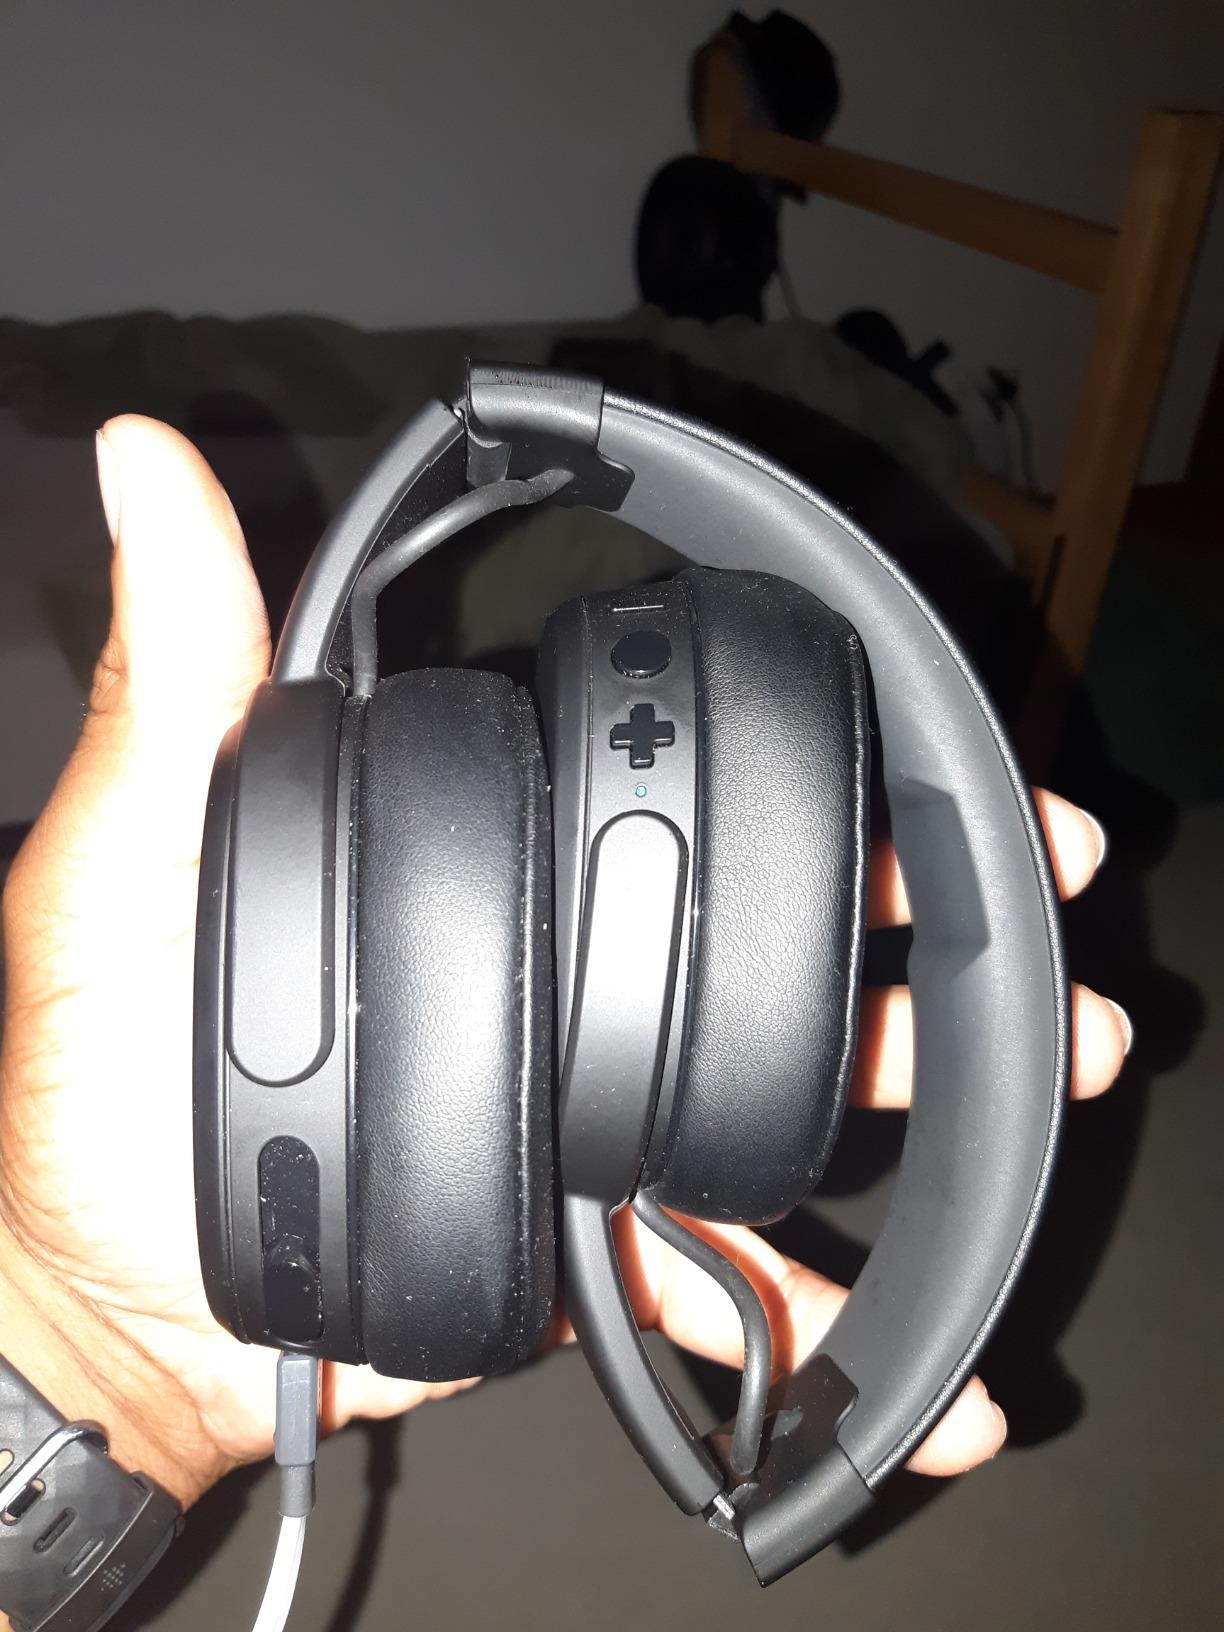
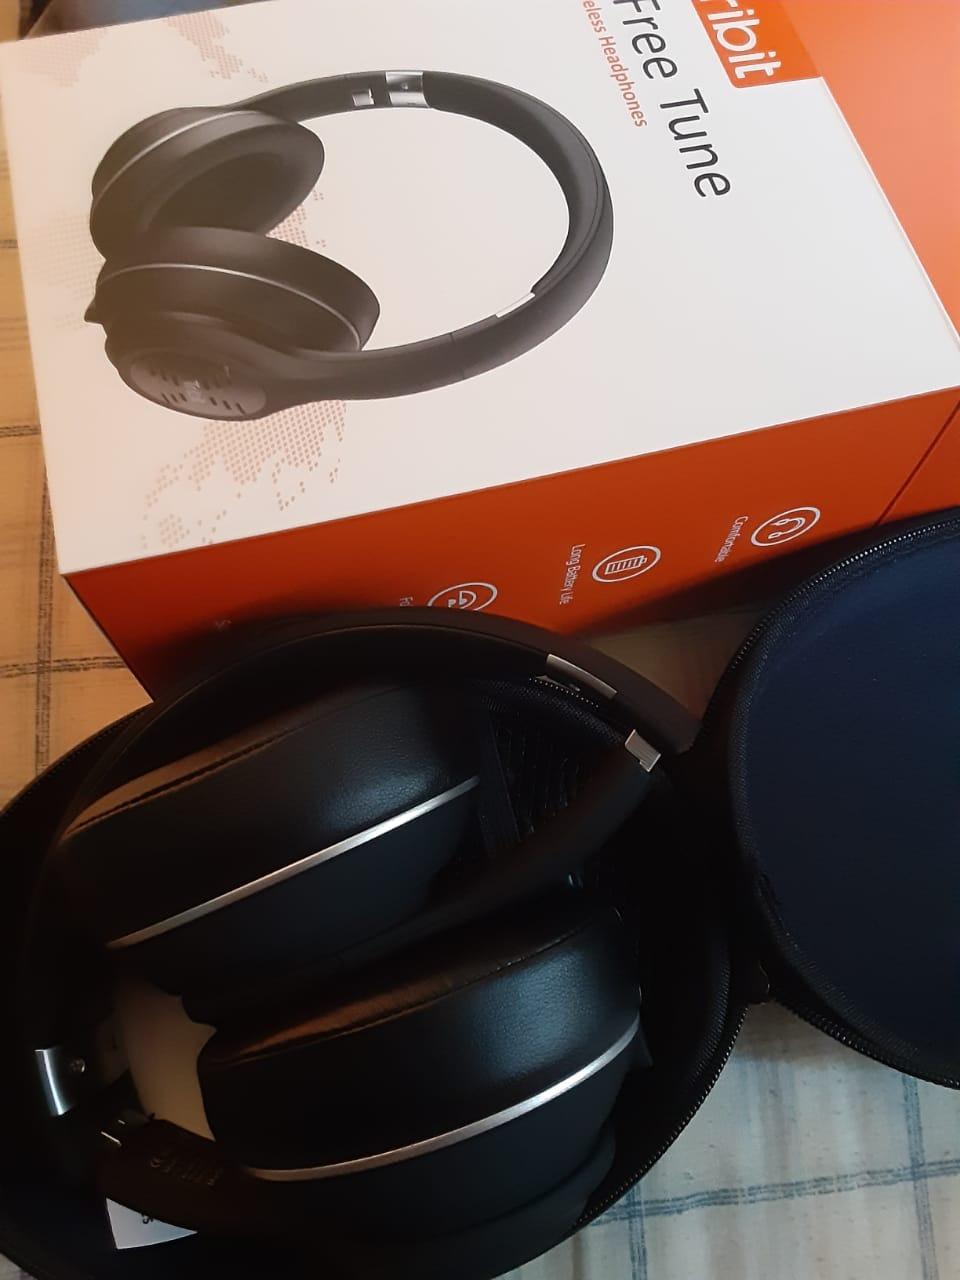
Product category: headphones
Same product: no